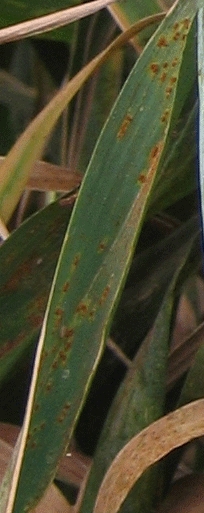
Label: Wheat___Brown_Rust